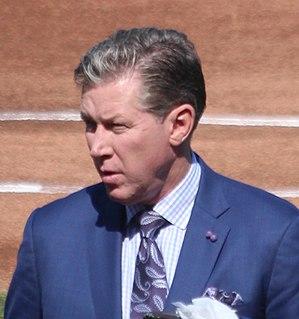
Orel Leonard Hershiser IV est un ancien lanceur droitier des Ligues majeures de baseball ayant joué de 1983 à 2000, notamment pour les Dodgers de Los Angeles et les Indians de Cleveland.